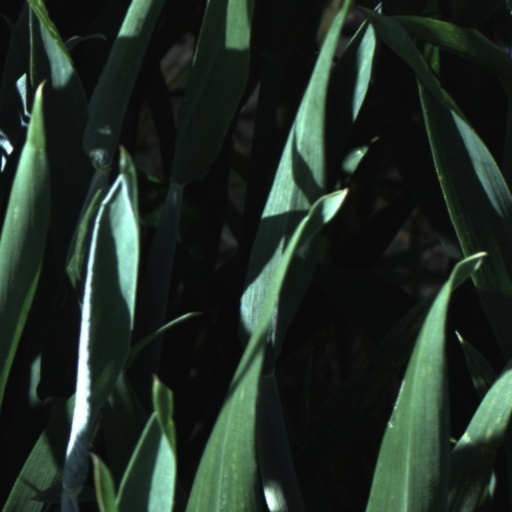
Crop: wheat